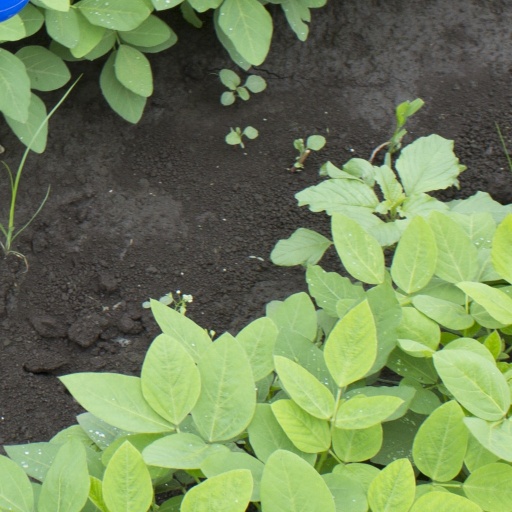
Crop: soybean